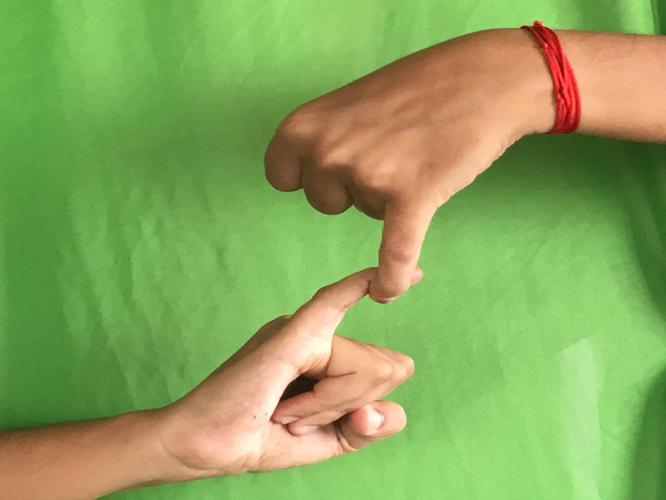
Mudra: Kilaka
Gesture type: double_hand